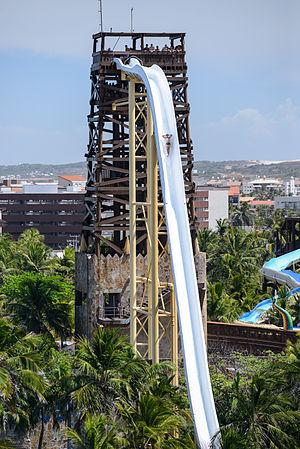
Beach Park est un parc aquatique situé à 15 kilomètres de Fortaleza à Aquiraz dans l'État du Ceará, au Brésil.